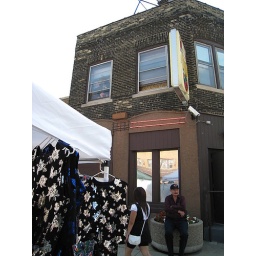
Boys in the 2nd floor window battle for view of the parade.